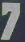
Number: 7